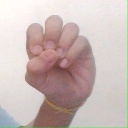
अक्षर: उ